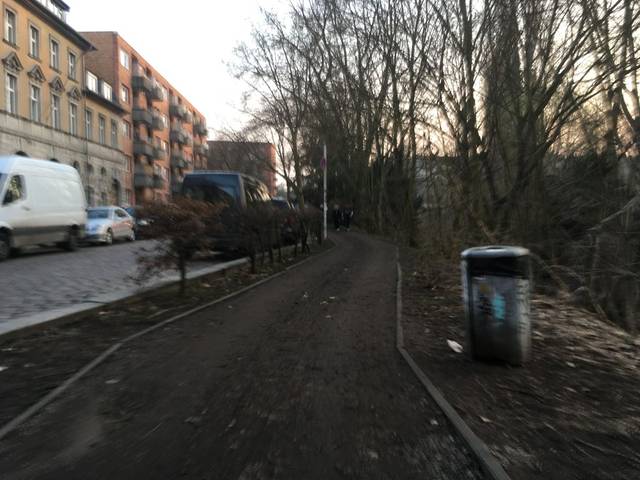
Region: Germany
Coordinates: 52.557, 13.382